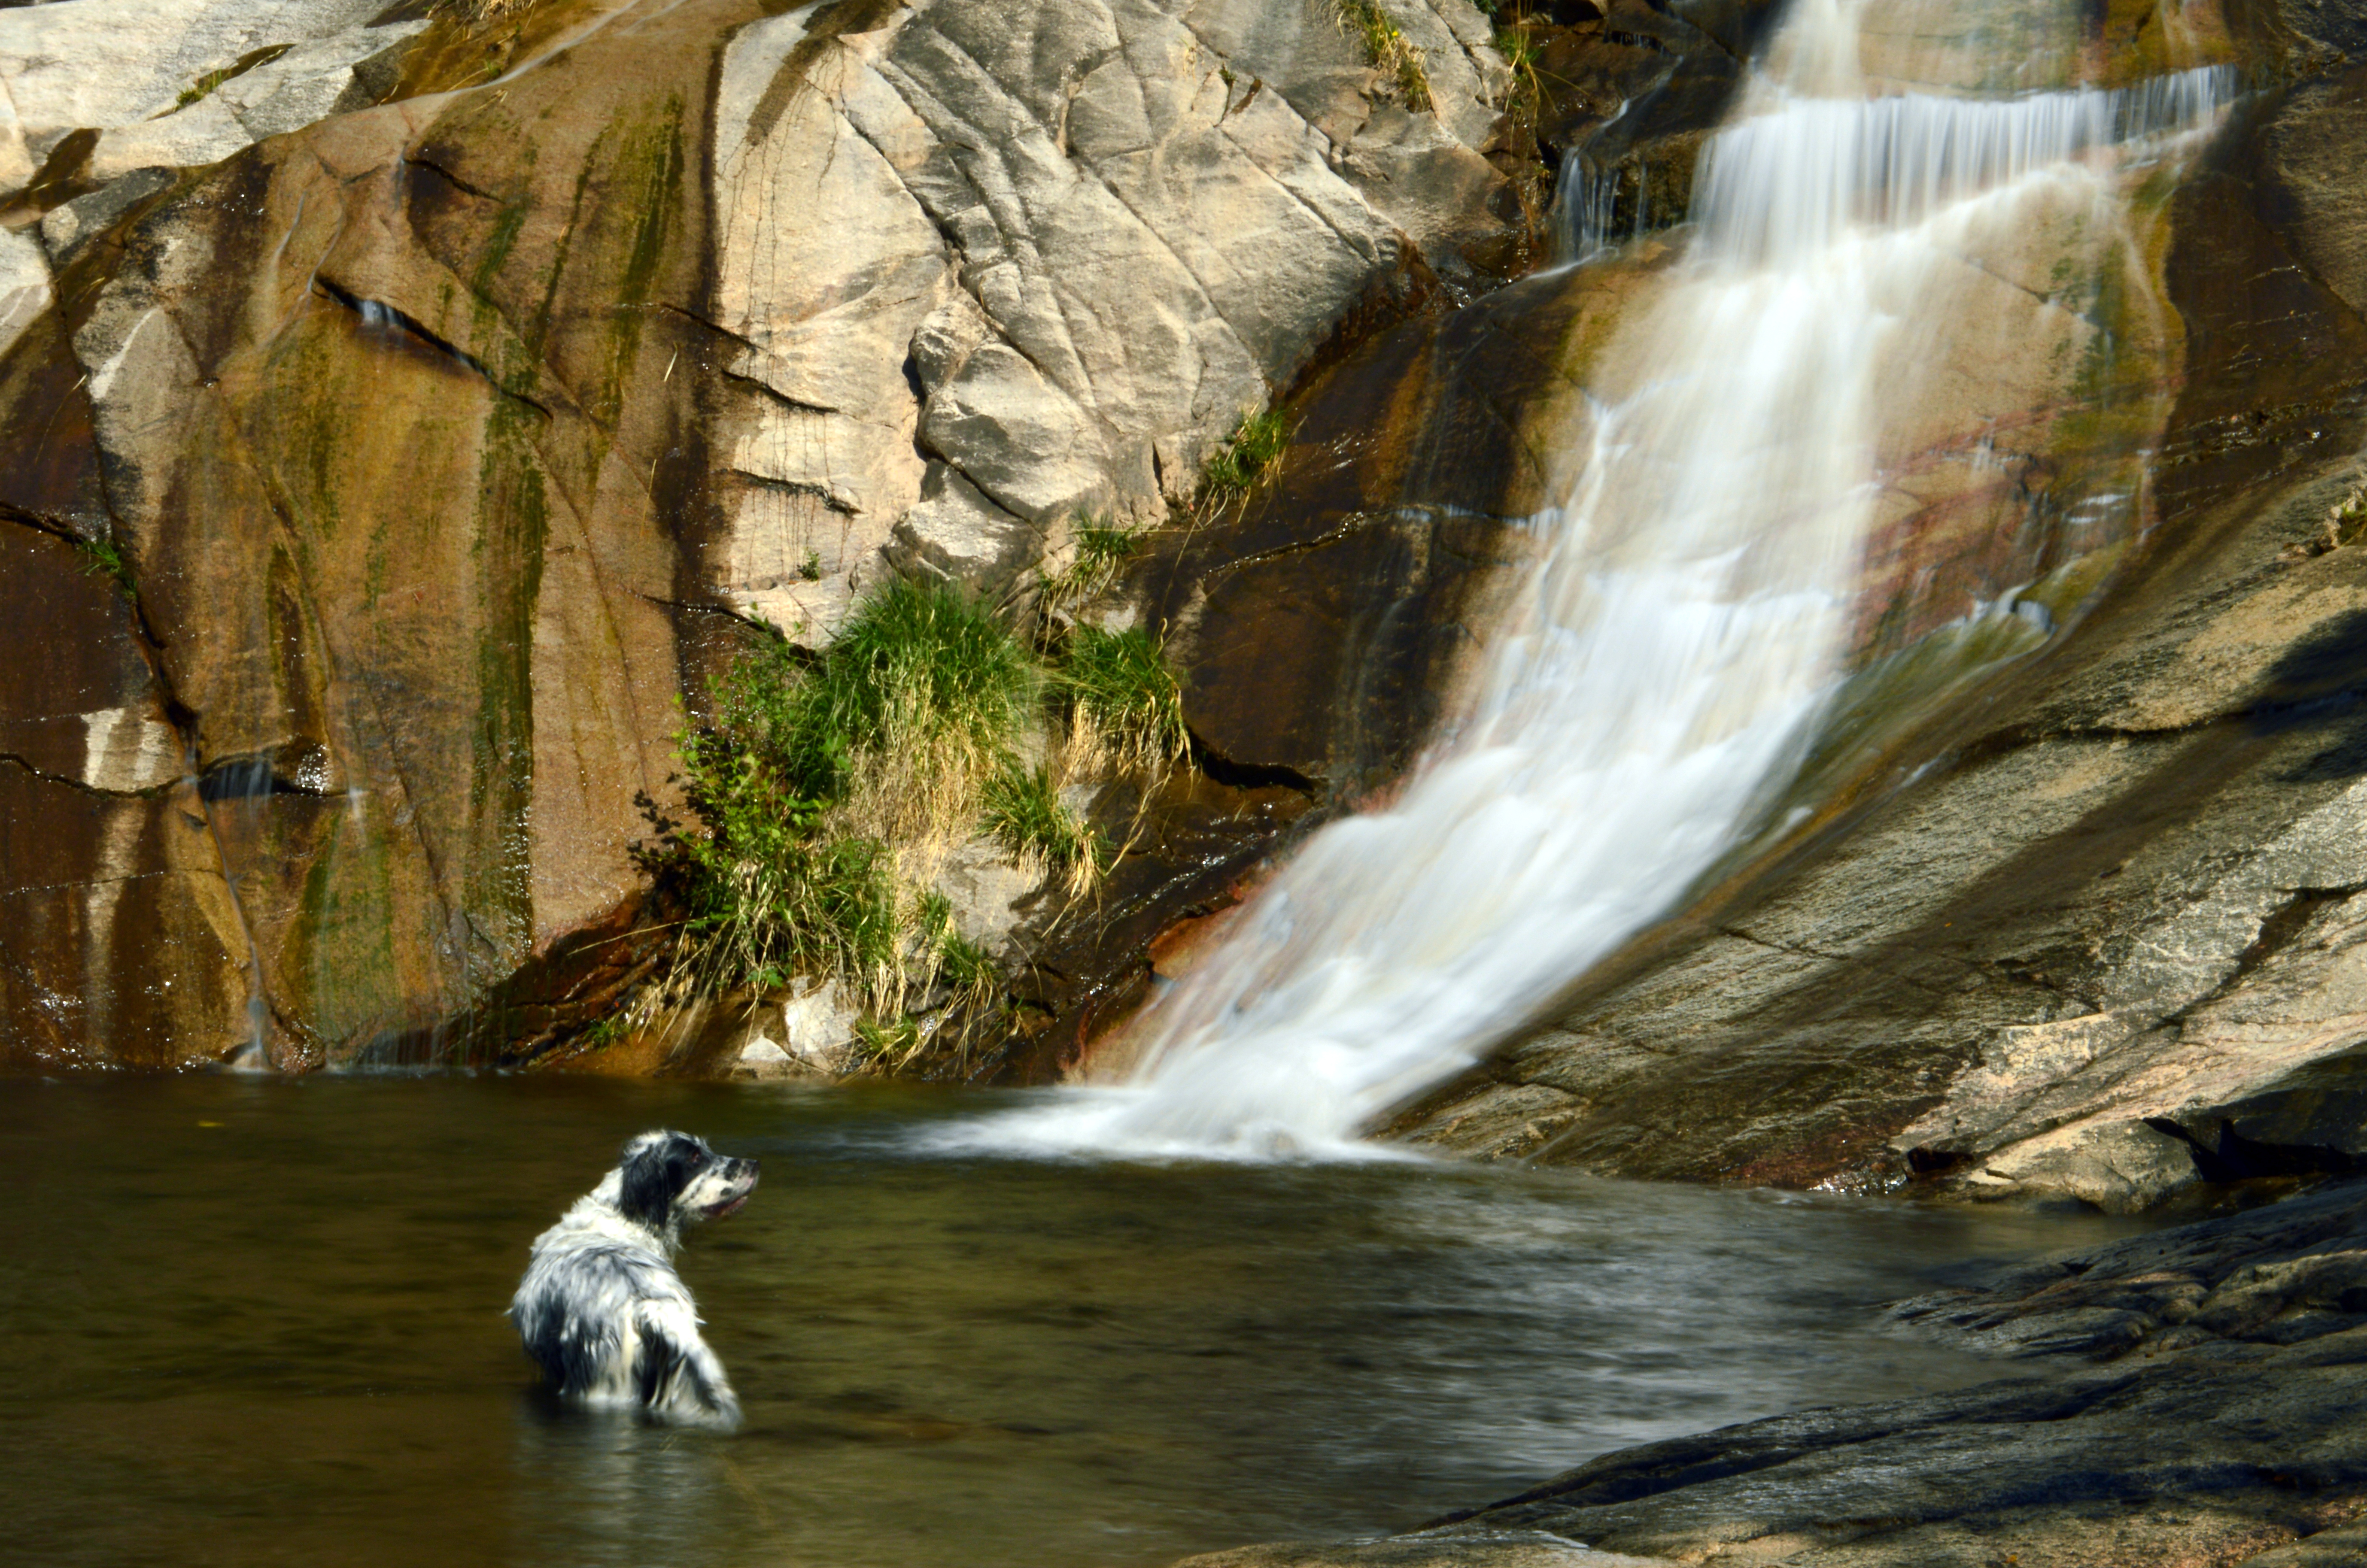
water, nature, rock, waterfall, lake, dog, river, stream, cascade, fresh, rapid, body of water, lac, chien, agua, eau, wasser, see, wasserfall, roca, cascada, lago, perro, felsen, hund, cane, water feature, rocher, roccia, acqua, aigua, llac, gos, cascata, frais, refrescante, erfrischend, rinfrescante, refrescant